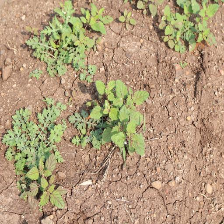
Weed species: Punarnava _(Boerhaavia diffusa)